Spintria

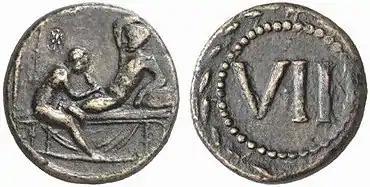
Spintria showing fellatio

According to Bette Talvacchia, the tokens were first called "spintriae" in the 1559 treatise "Sopra le Medaglie Antiche" ("Discourse Concerning Ancient Medals") by Sebastiano Errizo, published in Venice. In antiquity, Suetonius had used the word "spintria" to refer to a young male prostitute offering anal sex, from Greek "sphinktḗr" (σφιγκτήρ), "sphincter". In the 16th century, the name was transferred from the person to the act, and then to the tokens representing the act – or the place where outrageous acts occurred, such as Tiberius' gardens on the isle of Capri.